Christchurch Girls' High School

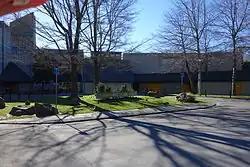
Christchurch Girls' High School

Christchurch Girls' High School in Christchurch, New Zealand, was established in 1877 and is the second oldest girls-only secondary school in the country, after Otago Girls' High School.